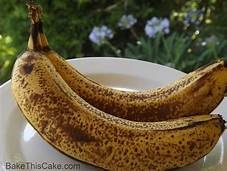
Label: banana